Joanna Scheuring-Wielgus

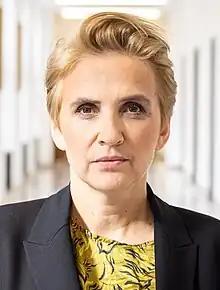
Scheuring-Wielgus in 2022

Joanna Scheuring-Wielgus (born 8 February 1972) is a Polish politician. She is a member of the Sejm for The Left political coalition. In December 2023 she was appointed a secretary of state in the Ministry of Culture and National Heritage.